City of Lost Souls (1983 film)

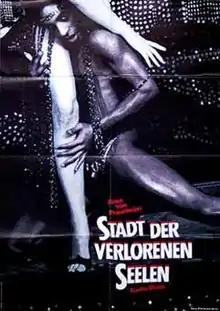
Theatrical release poster

City of Lost Souls is a 1983 German musical film directed by Rosa von Praunheim and performed by drag queens, travesty artists and transgender people. The film received international attention and became a cult movie beyond the LGBT community.